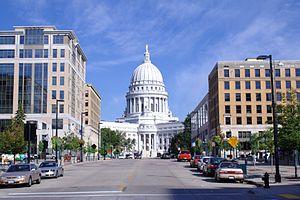
Le Wisconsin est un État du Midwest des États-Unis. Il est bordé au nord par le lac Supérieur et le Michigan, à l'est par le lac Michigan, au sud par l'Illinois et à l'ouest par l'Iowa et le Minnesota.